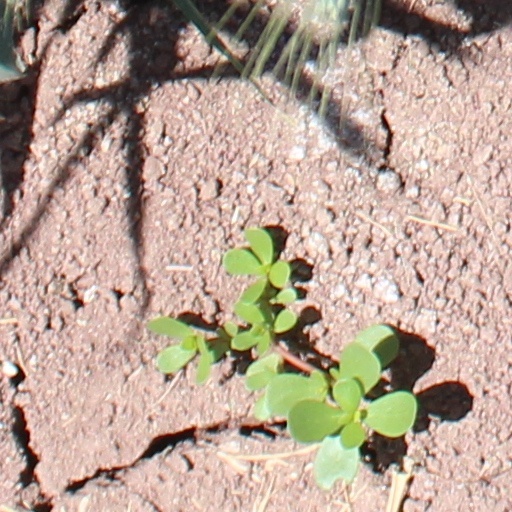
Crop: wheat